Technology (band)

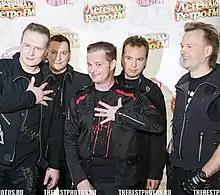
Technology, 2009

Technology is a Soviet-Russian synthpop band formed in 1990 by Leonid Velichkovsky, Andrey Kokhaev, and Roman Ryabtsev, former members of the band.